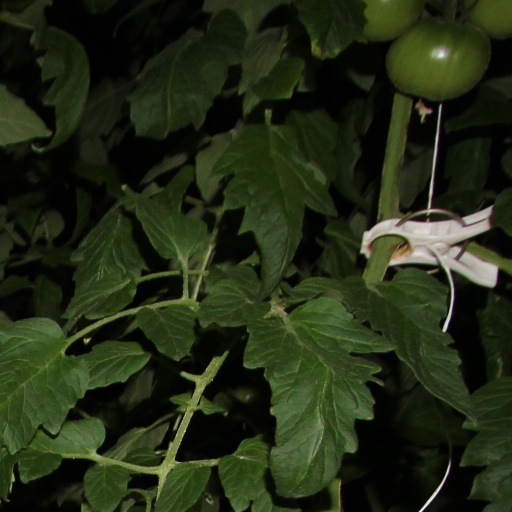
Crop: tomato